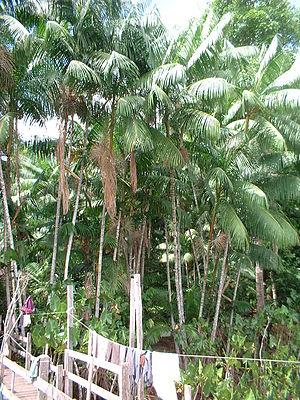
Cépée d'açaï près du rio Pará
En Guyane, plus de 1 200 espèces arborées indigènes sont actuellement répertoriées. De nouvelles espèces sont régulièrement décrites. Une liste plus complète de 1 581 espèces a été publiée en 2009. La liste suivante est donc loin d'être exhaustive !
Euterpe est un genre plantes de la famille des Arecaceae.